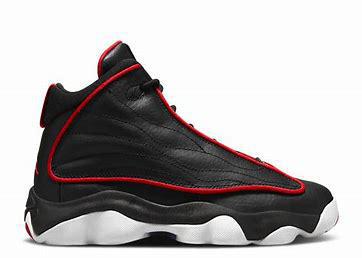
Brand: Jordan
Model: Pro Strong